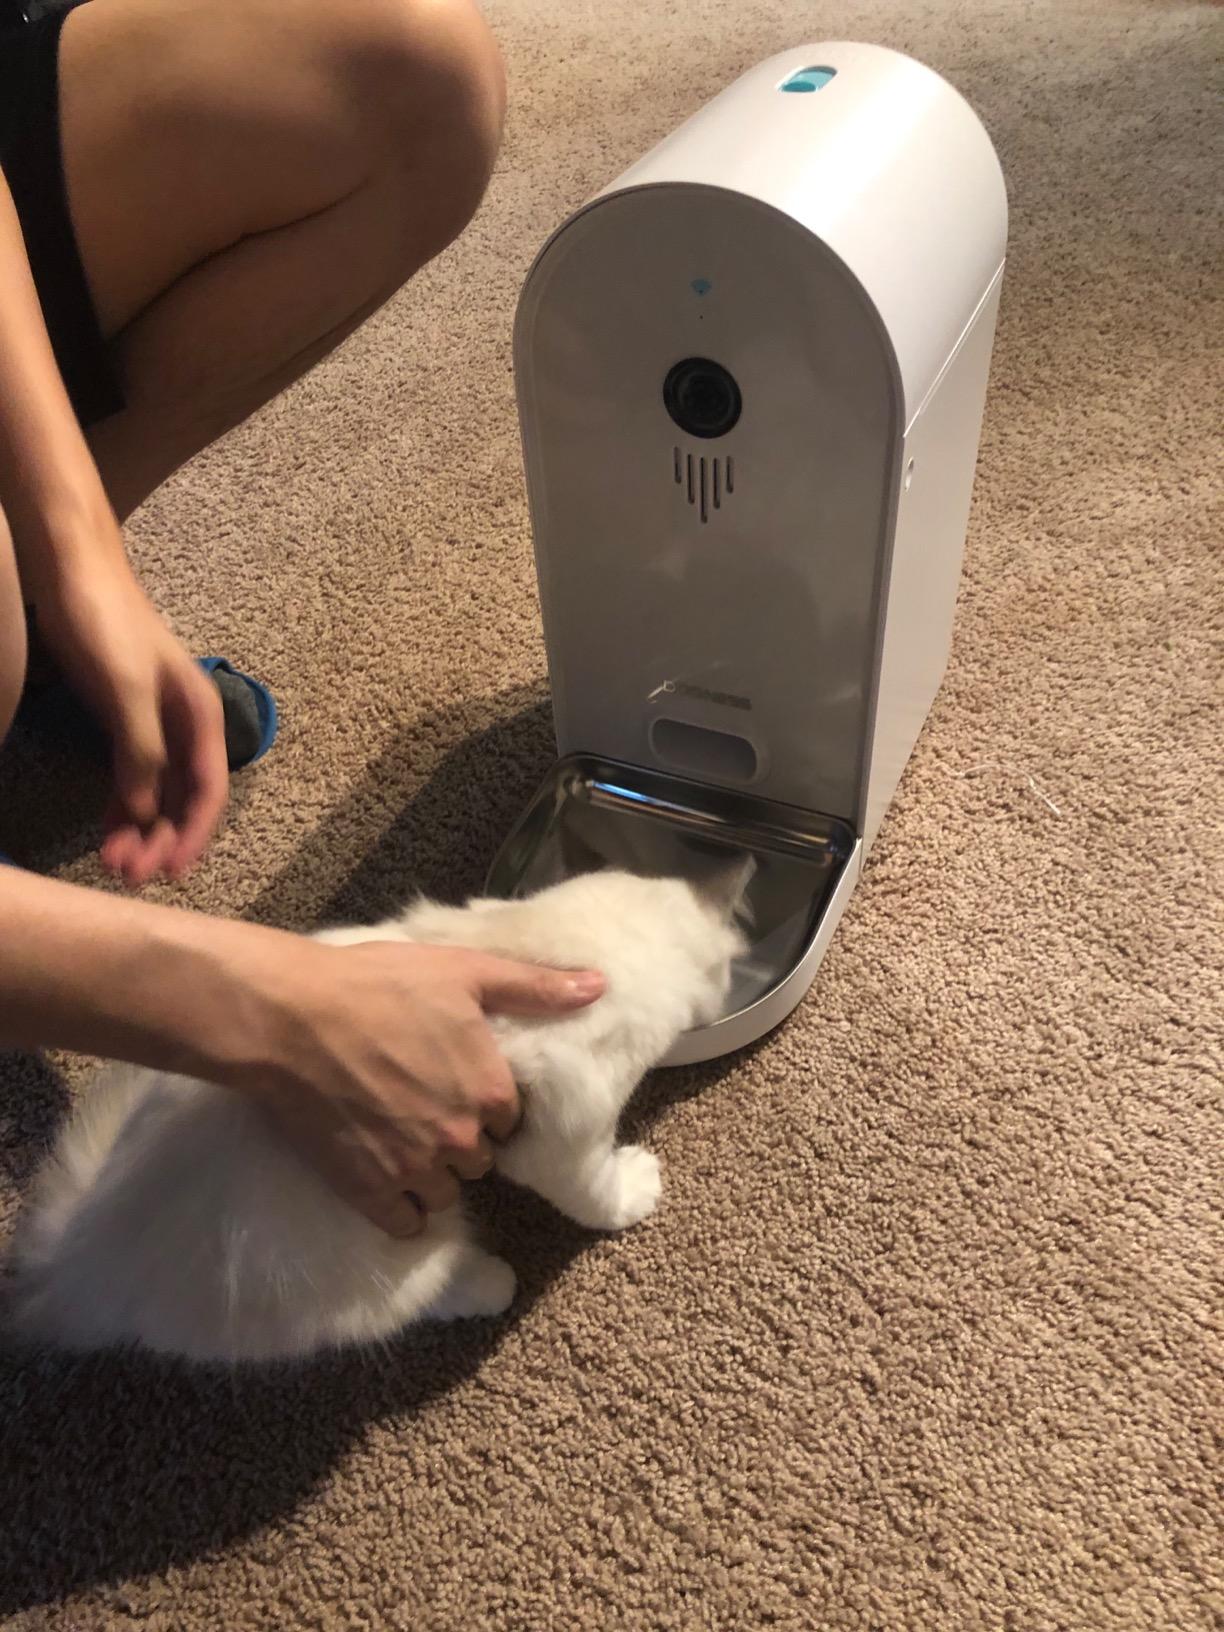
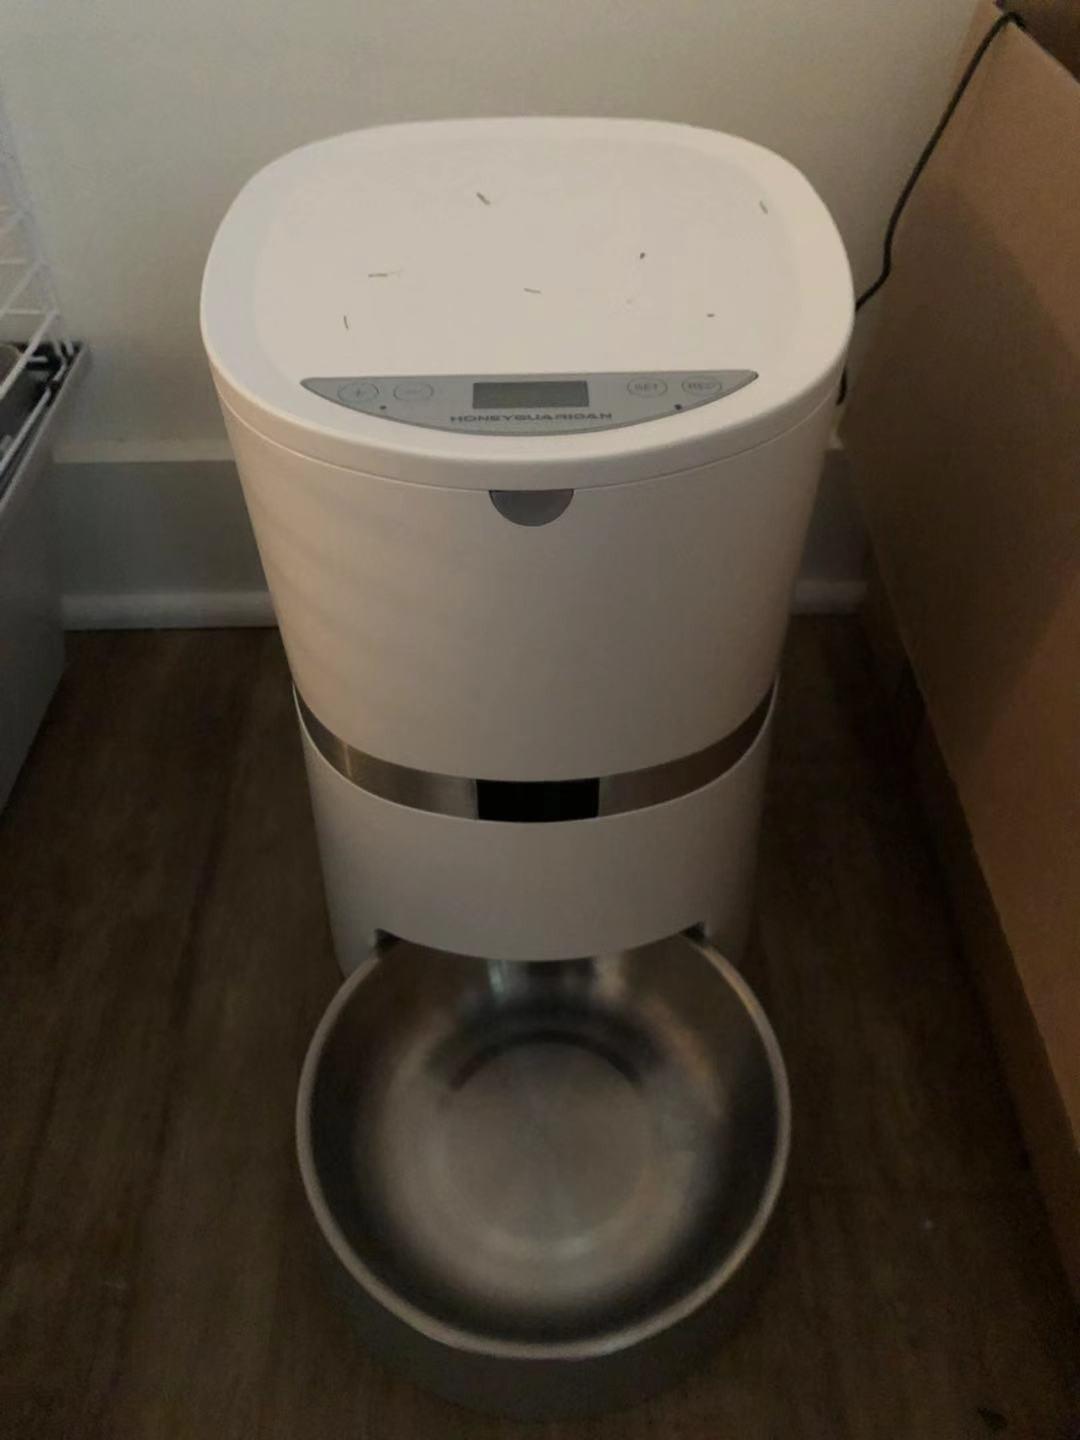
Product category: items_feeder
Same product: no